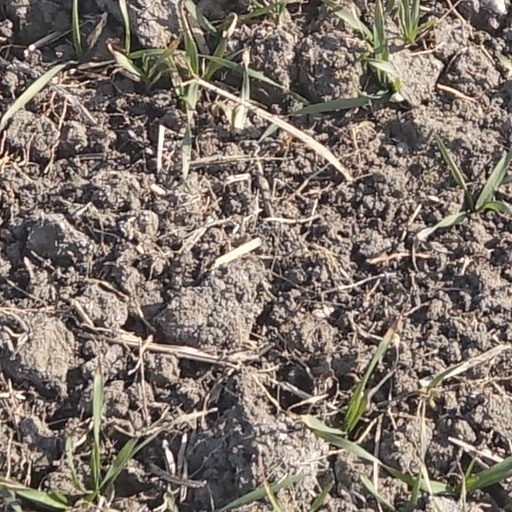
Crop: wheat